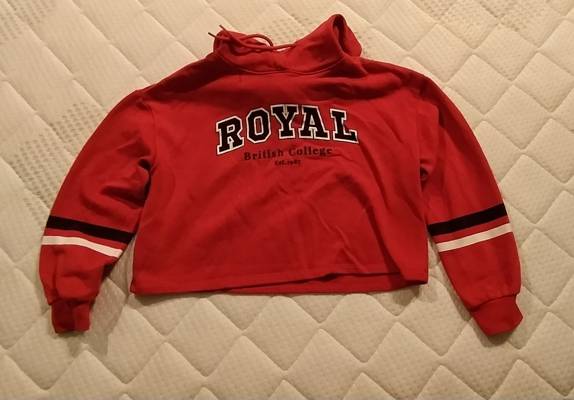
Waste category: clothes